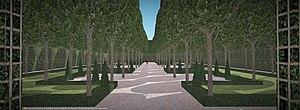
Vue de la salle des marronniers des jardins bas de Meudon
Le château de Meudon, dit château royal de Meudon, palais impérial de Meudon ou Domaine national de Meudon, est un château français situé à Meudon, dans le département des Hauts-de-Seine. Il est notamment la résidence de la duchesse d'Étampes, du cardinal de Lorraine, d'Abel Servien, de Louvois ainsi que de Monseigneur, dit le Grand Dauphin, qui lui adjoint en annexe le château de Chaville. Incendié en 1795 et en 1871, le Château-Neuf, dont la démolition est un temps envisagée, est conservé pour sa majeure partie. Il est transformé à partir de 1878 en observatoire servant de réceptacle à une lunette astronomique, avant d'être rattaché à l'Observatoire de Paris en 1927.